List of Empire ships (Ca–Cl)

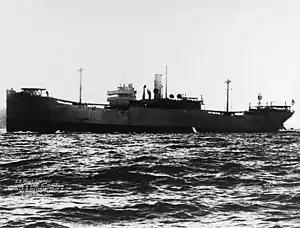
"West Lianga"

"Empire Cheetah" was a 5,506 GRT cargo ship which was built by Skinner & Eddy Corporation, Seattle. Completed in 1918 as "West Lianga" for the USSB. Sold in 1929 to Los Angeles Steamship Co Inc and renamed "Helen Whittier". Sold in 1938 to Matson Navigation Company, San Francisco and renamed "Kalani". To MoWT in 1940 and renamed "Empire Cheetah". To Dutch Government in 1942 and renamed "Hobbema". Torpedoed and sunk on 3 November 1942 by "U-132" south of Iceland while a member of Convoy SC 197.